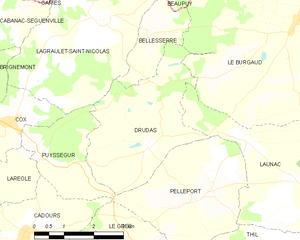
Drudas est une commune française située dans le département de la Haute-Garonne, en région Occitanie.